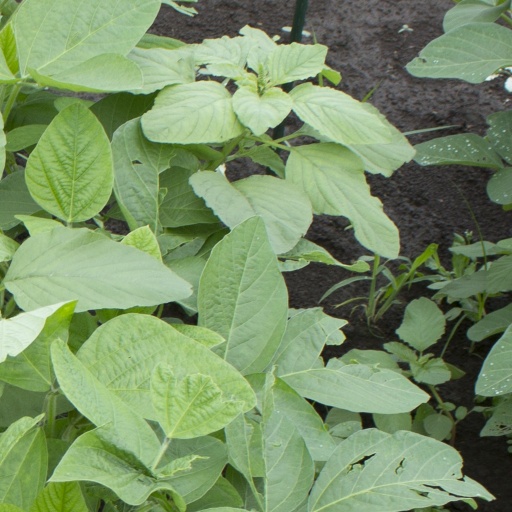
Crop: soybean